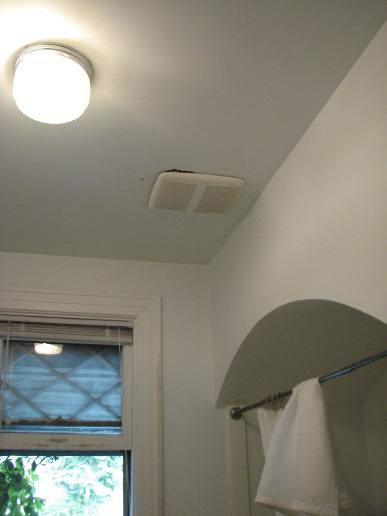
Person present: No